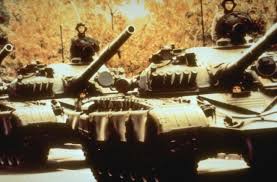
Label: T-72